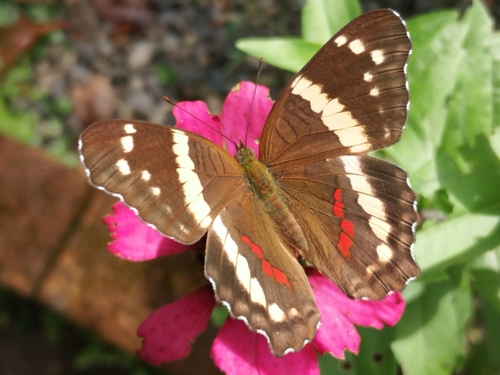
Scientific name: Anartia fatima
Common name: Banded peacock
Family: Nymphalidae
Order: Lepidoptera
Pollinator type: Primary pollinator
Habitat: Open areas and gardens
Geographic range: South America
Conservation status: Least Concern